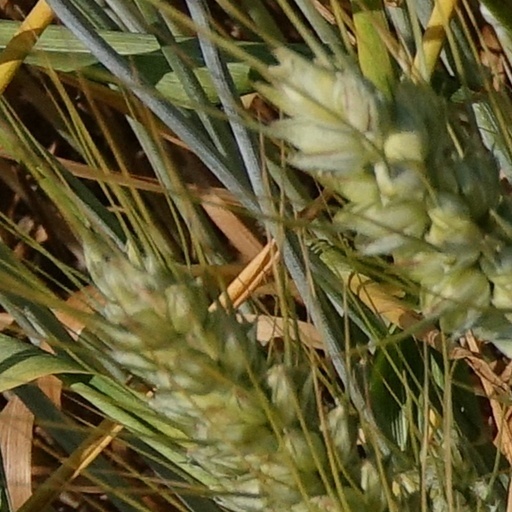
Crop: wheat